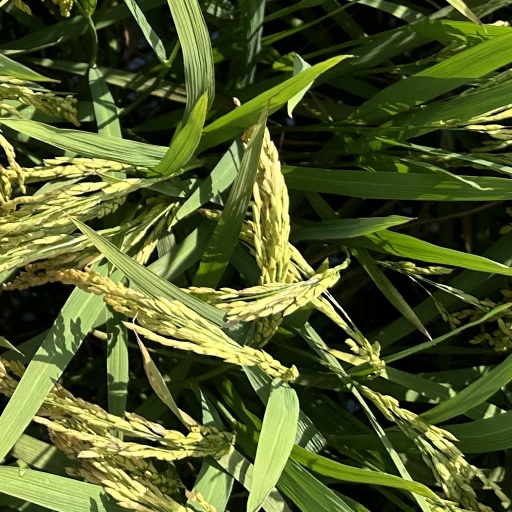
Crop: rice